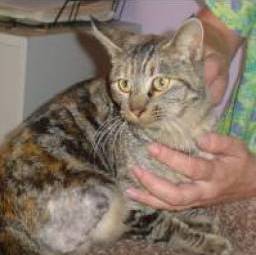
Label: cat